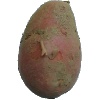
Label: Potato Red 1